Bible paper

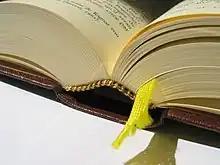
A book of the "Bibliothèque de la Pléiade". The thinness of Bible paper allows books with very many pages to remain fairly compact.

Bible paper, also known as scritta paper, is a thin grade of paper used for printing books which have many pages, such as a dictionary. Technically, Bible paper is a type of woodfree uncoated paper. This paper grade often contains cotton or linen fibres to increase its strength in spite of its thinness.